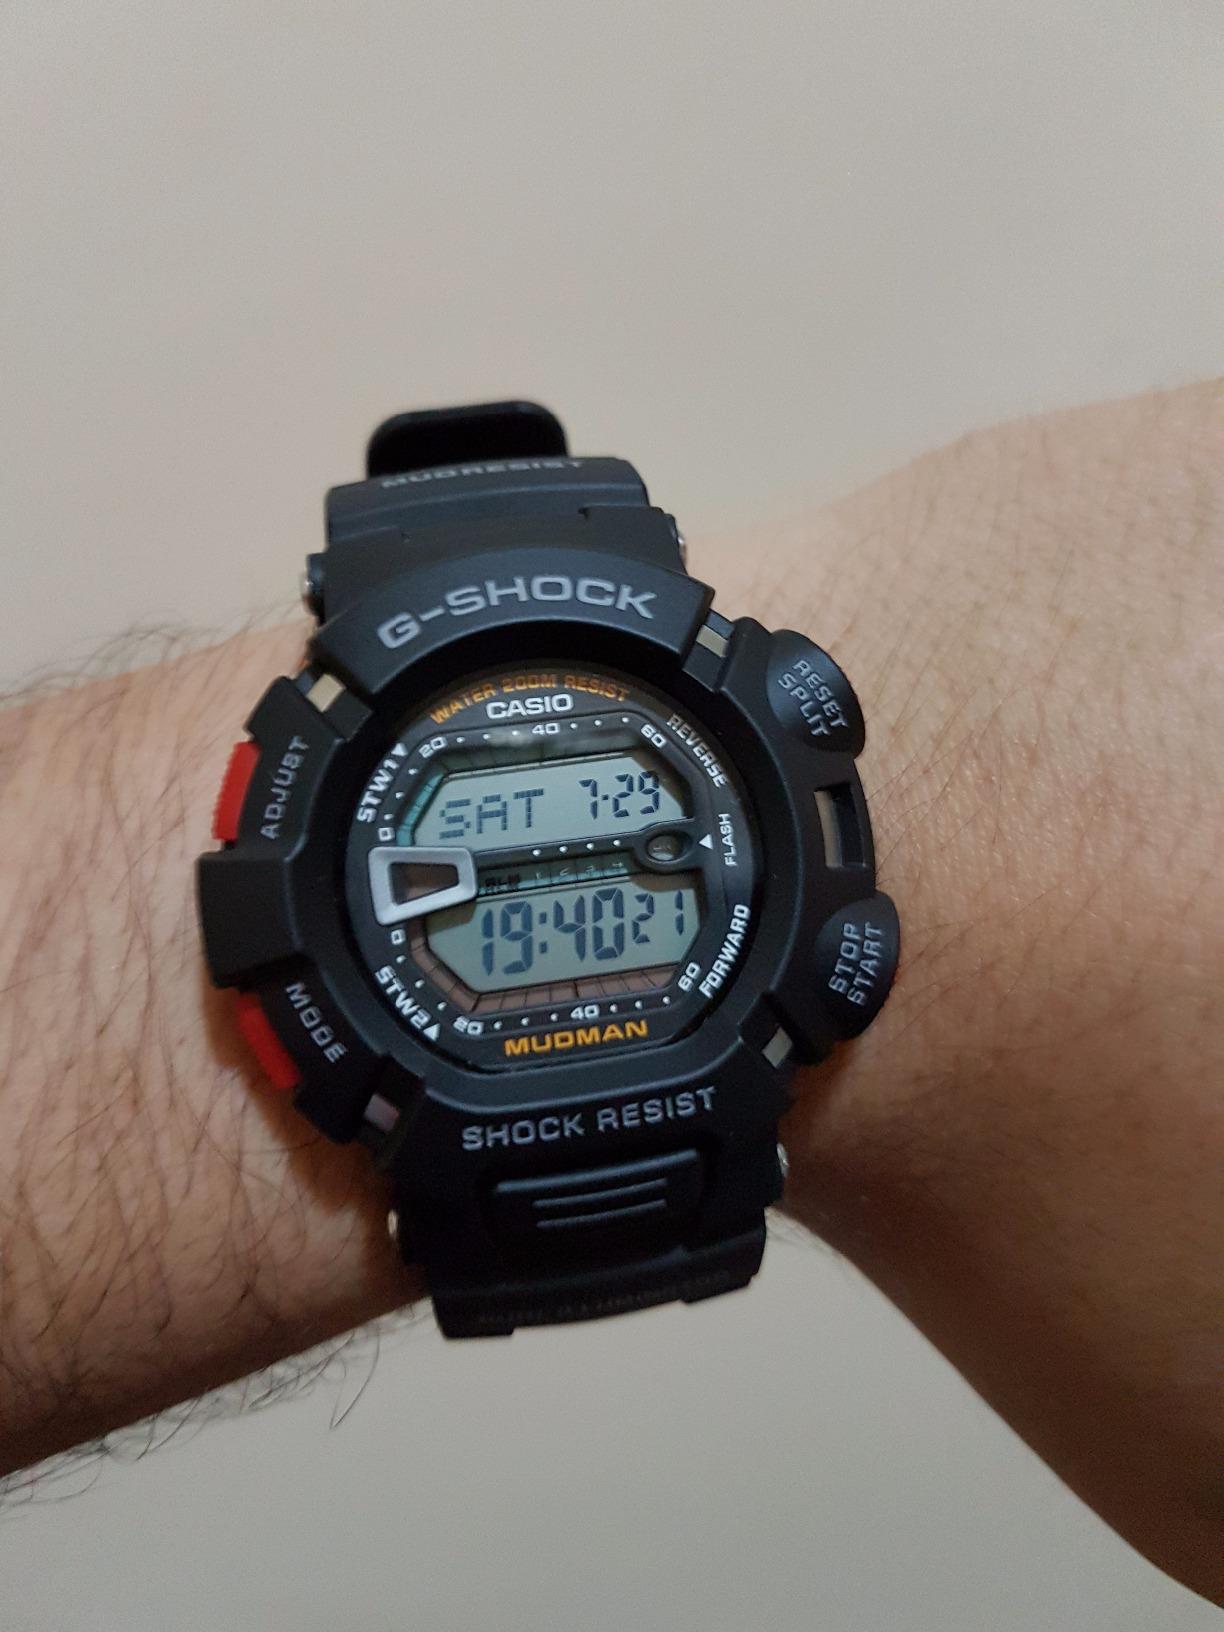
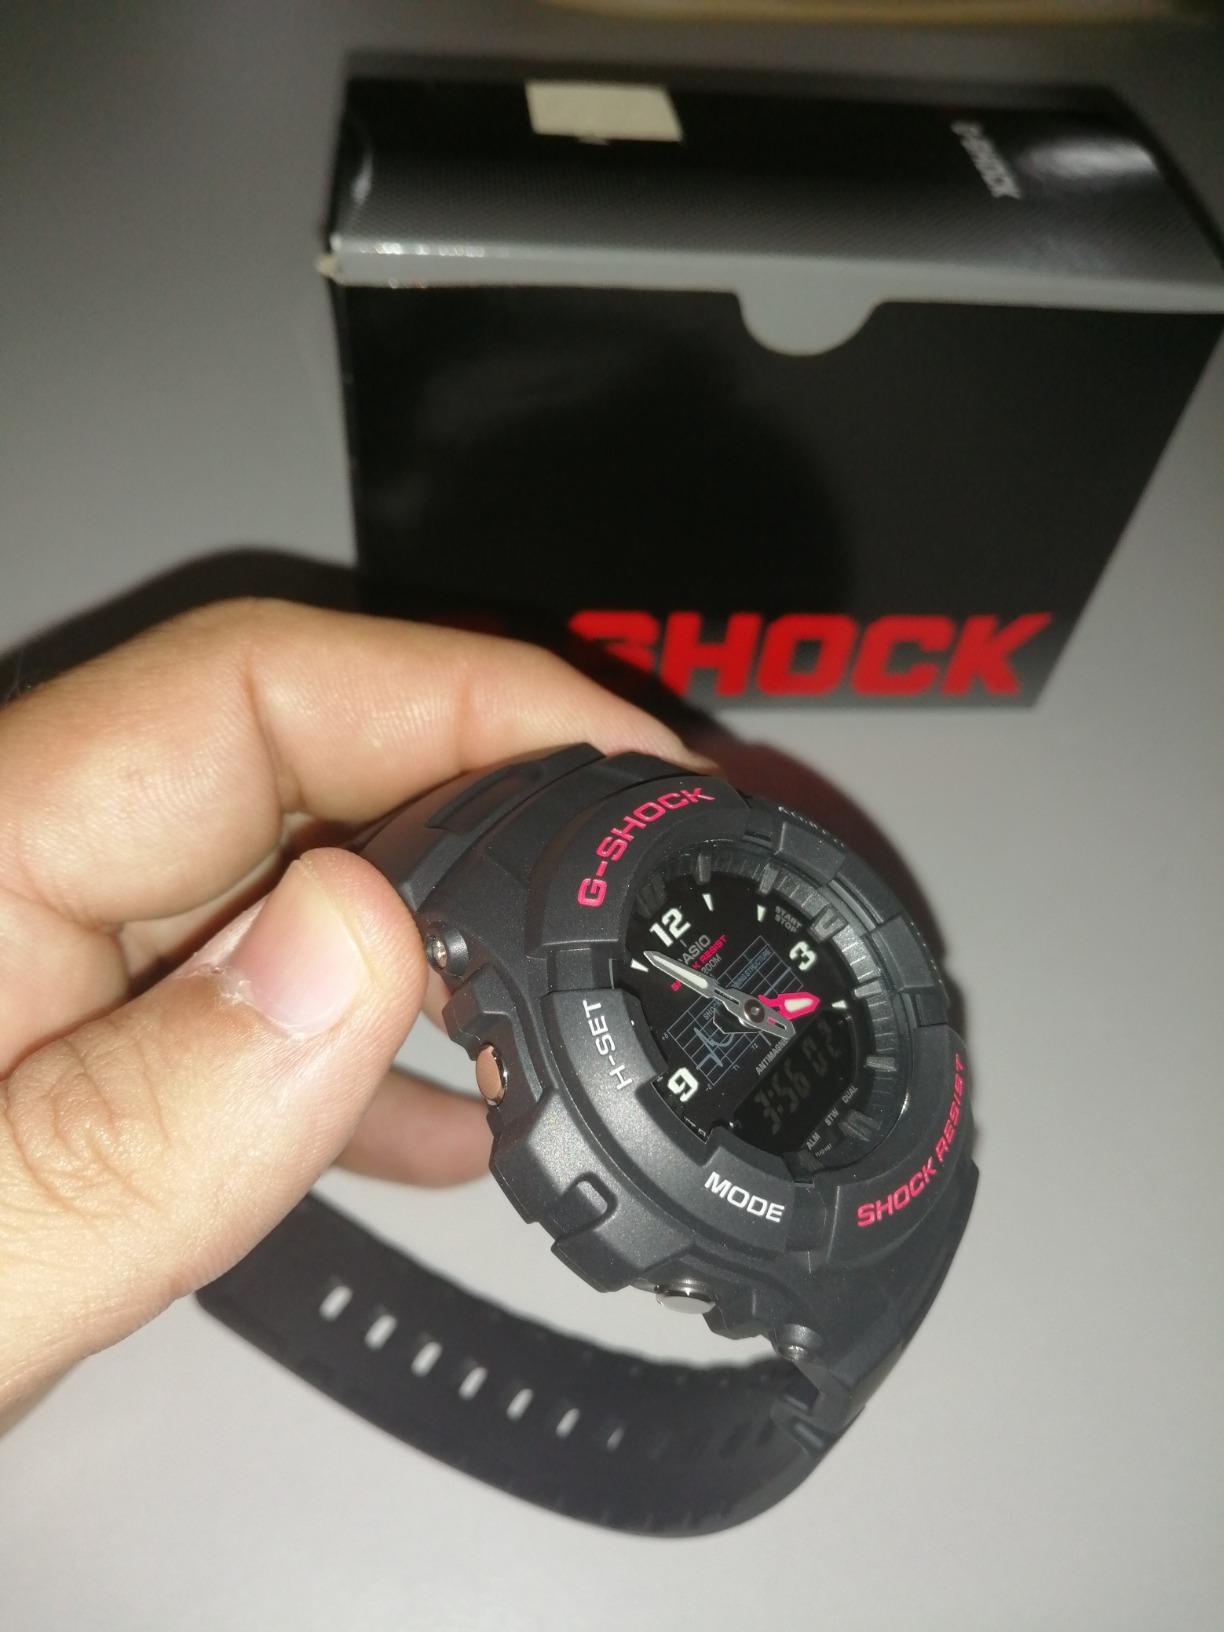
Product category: accessories_watch
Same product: no